Xinglongwa culture

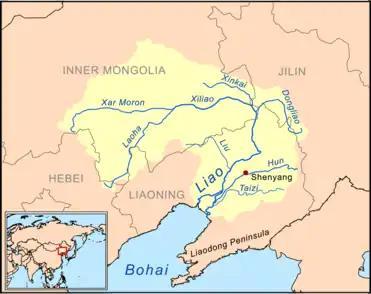

The Xinglongwa culture (6200–5400 BC) was a Neolithic culture in northeastern China, found mainly around the Inner Mongolia-Liaoning border at the Liao River basin. Xinglongwa pottery was primarily cylindrical and baked at low temperatures.